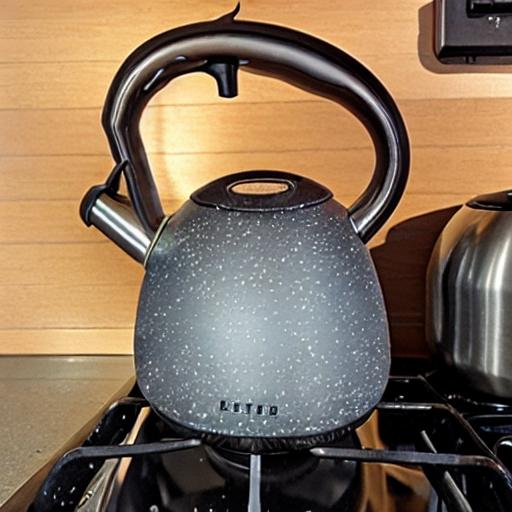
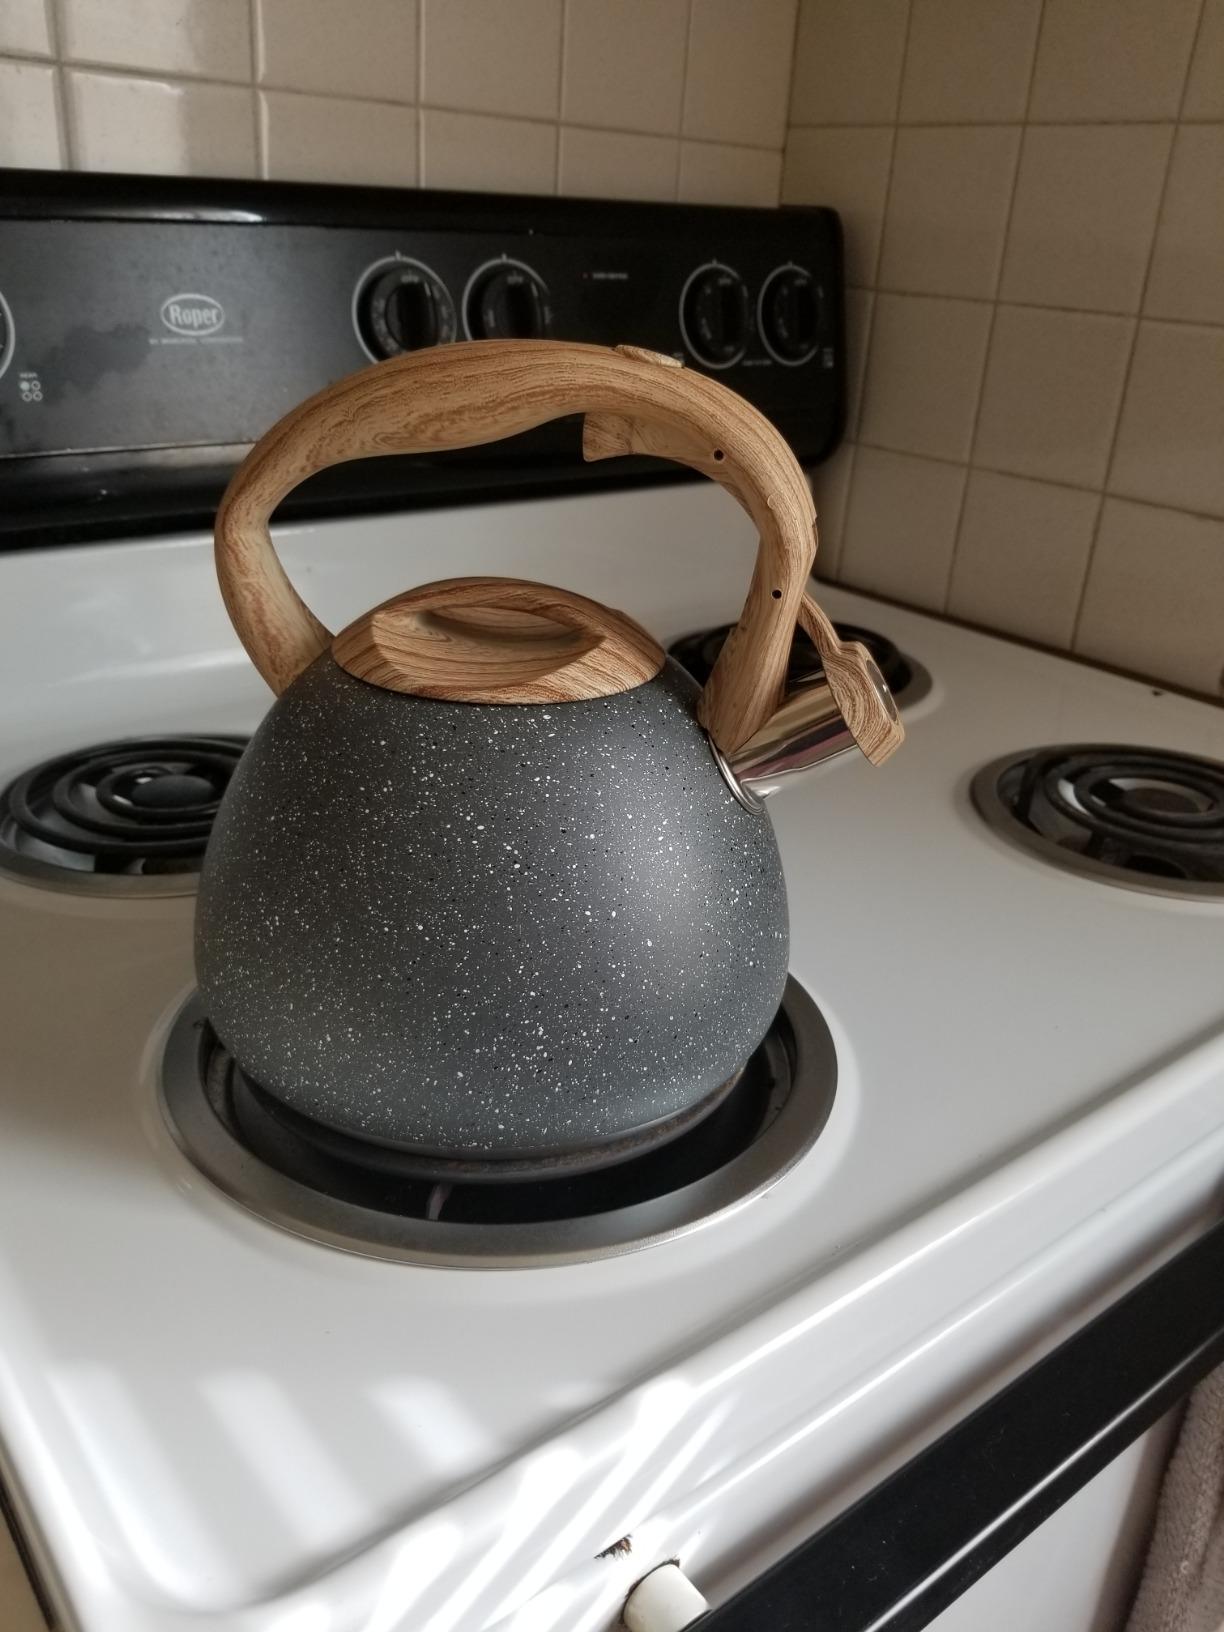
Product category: items_kettle
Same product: no